History of Australia

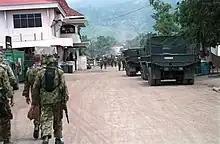
The Australian-led coalition INTERFET during the East Timor crisis from 1999 to 2002

During the course of the Korean War, the Liberal government attempted to ban the Communist Party of Australia, first by legislation in 1950 and later by referendum, in 1951. While both attempts were unsuccessful, further international events such as the defection of minor Soviet Embassy official Vladimir Petrov, added to a sense of impending threat that politically favoured Menzies' Liberal-CP government, as the Labor Party split over concerns about the influence of the Communist Party on the trade union movement. The tensions led to another bitter split and the emergence of the breakaway Democratic Labor Party (DLP). The DLP remained an influential political force, often holding the balance of power in the Senate, until 1974. Its preferences supported the Liberal and Country Party. The Labor party was led by H.V. Evatt after Chifley's death in 1951. Evatt had served as President of the United Nations General Assembly during 1948–49 and helped draft the United Nations Universal Declaration of Human Rights (1948). Evatt retired in 1960 amid signs of mental ill-health, and Arthur Calwell succeeded him as leader, with a young Gough Whitlam as his deputy.